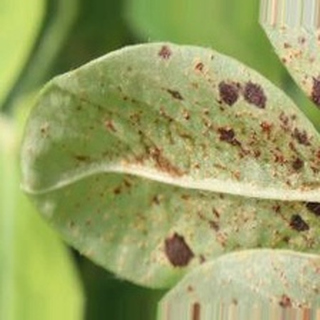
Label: groundnut_rust